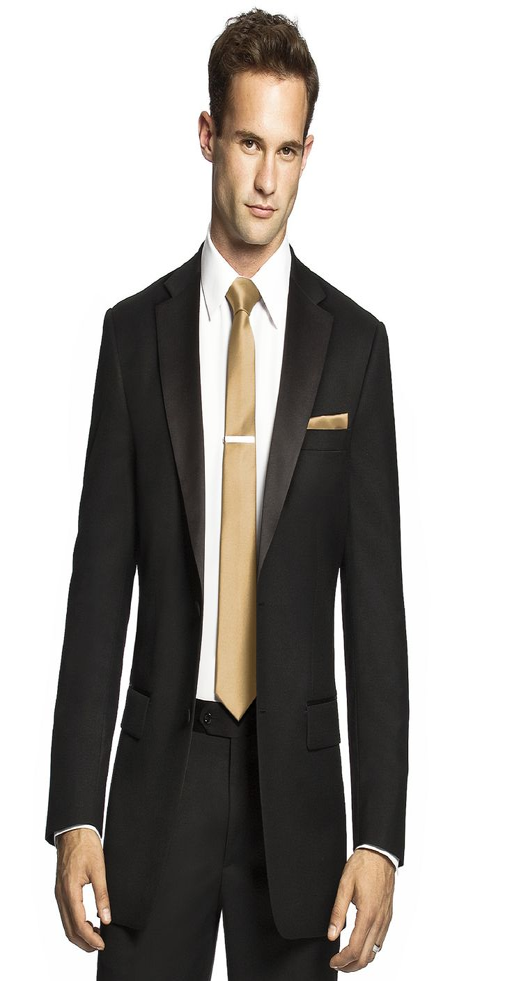
gold tie and garment for person .